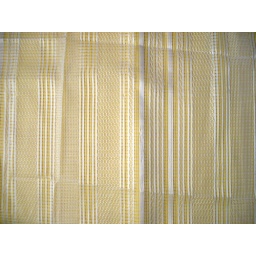
bright, sunshine yellow under a vintage white curtain